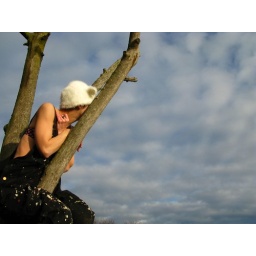
just a girl in a tree